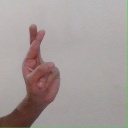
अक्षर: र